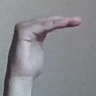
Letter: haa